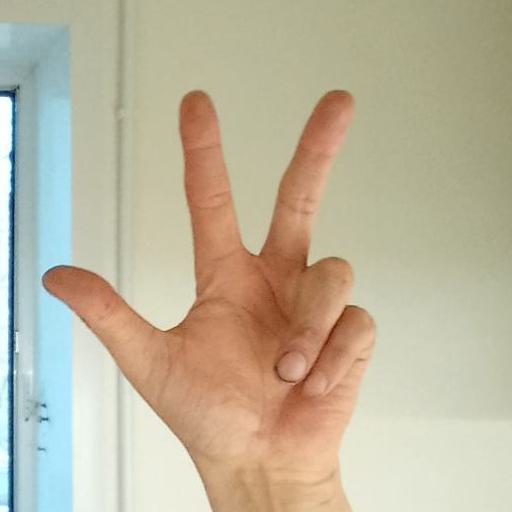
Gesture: three2